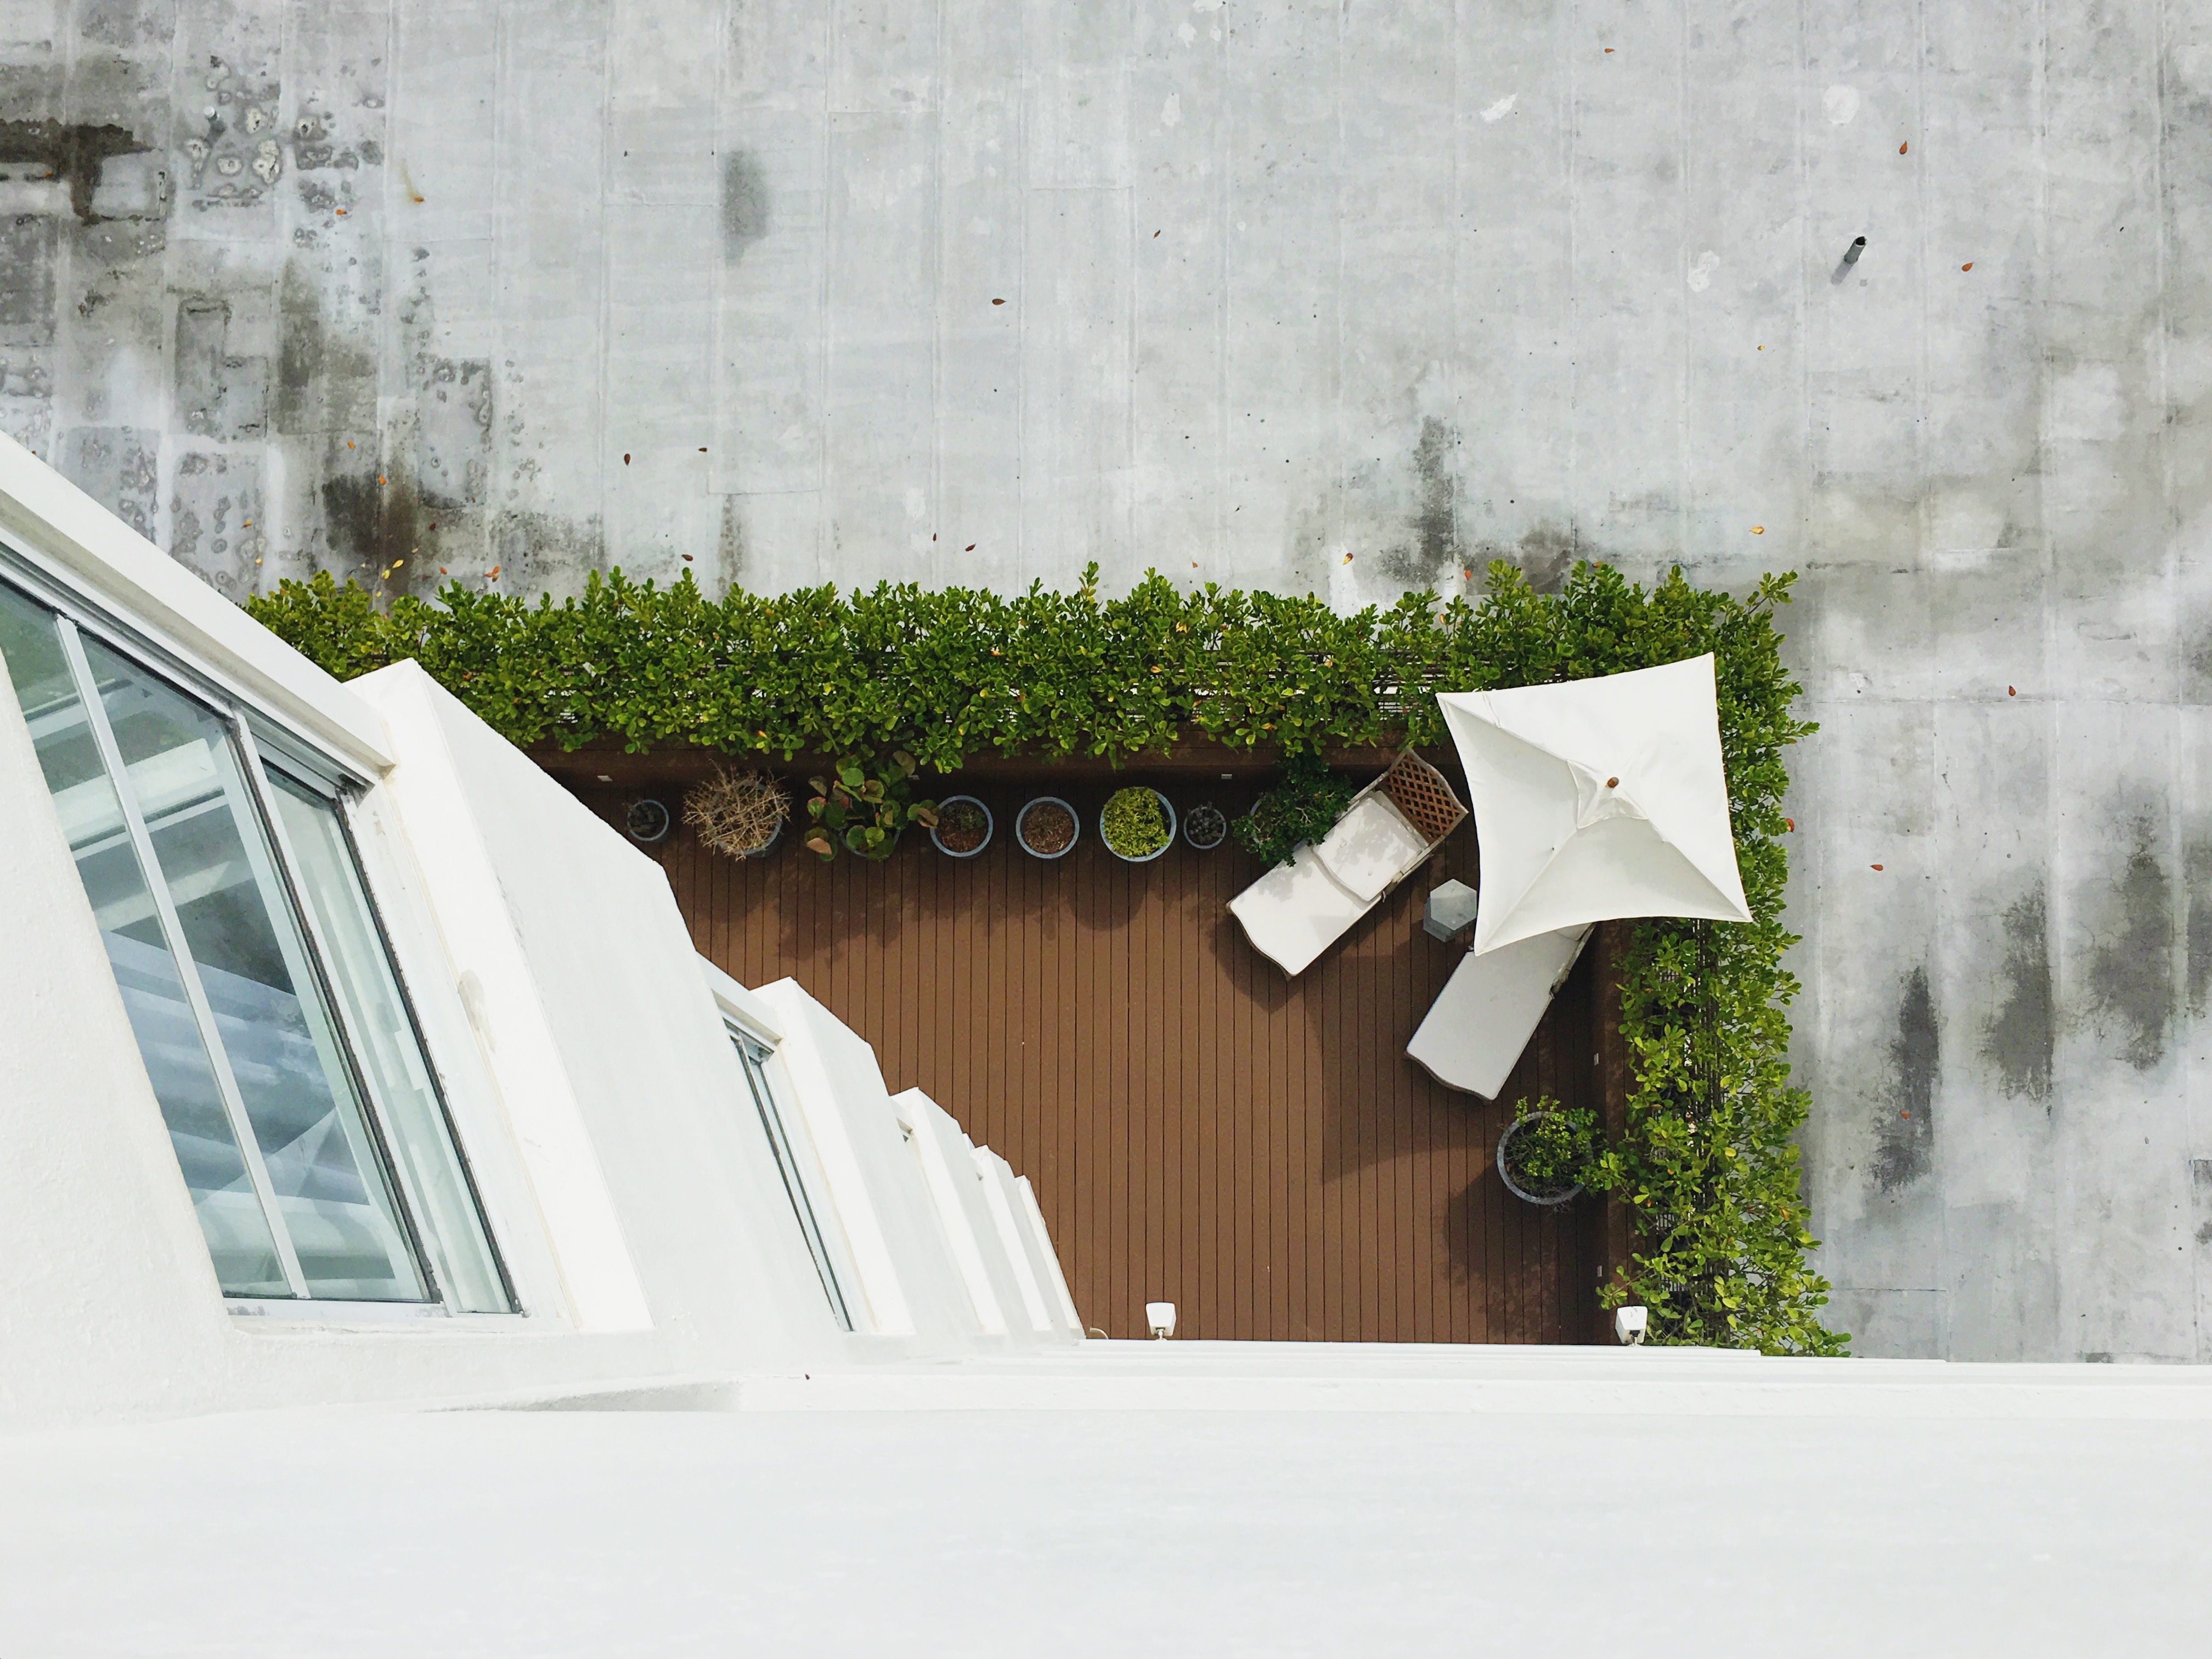
snow, architecture, plant, deck, white, house, window, building, home, wall, green, interior design, lounge chair, design